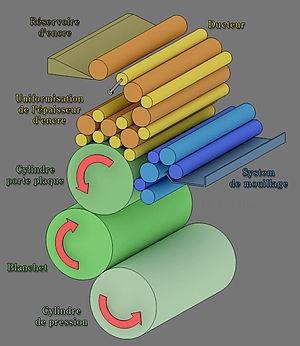
schema représentative du fonctionnement d'une press offset
La forme, forme imprimante ou forme d'impression, en imprimerie, est la partie qui reçoit l'encre et qui sert à imprimer. La forme peut être en relief, en creux, à plat, en pochoir, etc.
L'offset est un procédé d'impression qui est en fait une amélioration de son ancêtre, la lithographie, par le remplacement de la pierre lithographique par une plaque cintrable, adaptée à un cylindre, et l'ajout d'un blanchet autour d'un cylindre porte-blanchet, entre le cylindre porte-plaque et le papier.